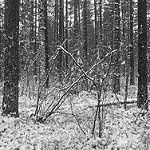
Label: B & W